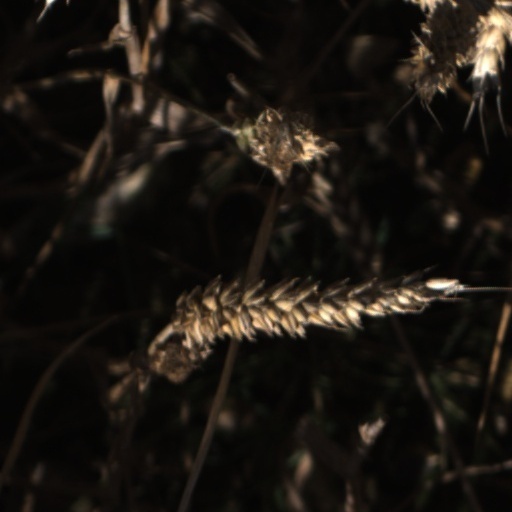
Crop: wheat